Anna Rice Powell

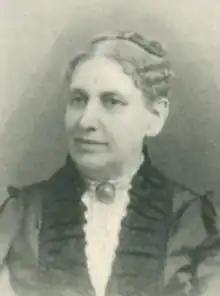
Anna Rice Powell, from an 1895 publication

Judith Anna Powell Rice (February 15, 1834 – March 27, 1915) was an American educator and activist in the causes of temperance, abolition, social purity, and women's suffrage.